Bayswater, Western Australia

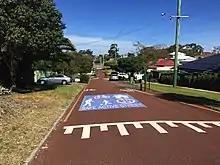
May Street bike boulevard

Bayswater's population, according to the Australian Bureau of Statistics' 2021 census, was 15,288, an increase for each census since the 2001 census, which recorded a population of 11,303. At the 2021 census, 48.9% of residents were male and 51.1% were female. The median age was 39, above the state and national average of 38. 1.5% of residents identified as Aboriginal and Torres Strait Islander, below the state and national averages of 3.3% and 3.2% respectively.